The Stars, Like Dust

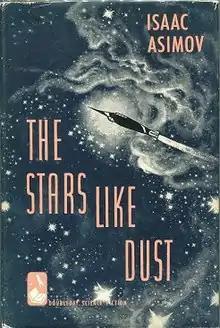
Dust-jacket from the first edition

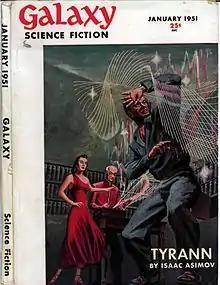
"The Stars, Like Dust" was serialized in "Galaxy Science Fiction" as "Tyrann" in early 1951, and issued in book form around the same time.

The Stars, Like Dust is a 1951 science fiction mystery book by American writer Isaac Asimov.